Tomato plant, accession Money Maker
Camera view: vertical (180 deg); turntable rotation: 180 degrees
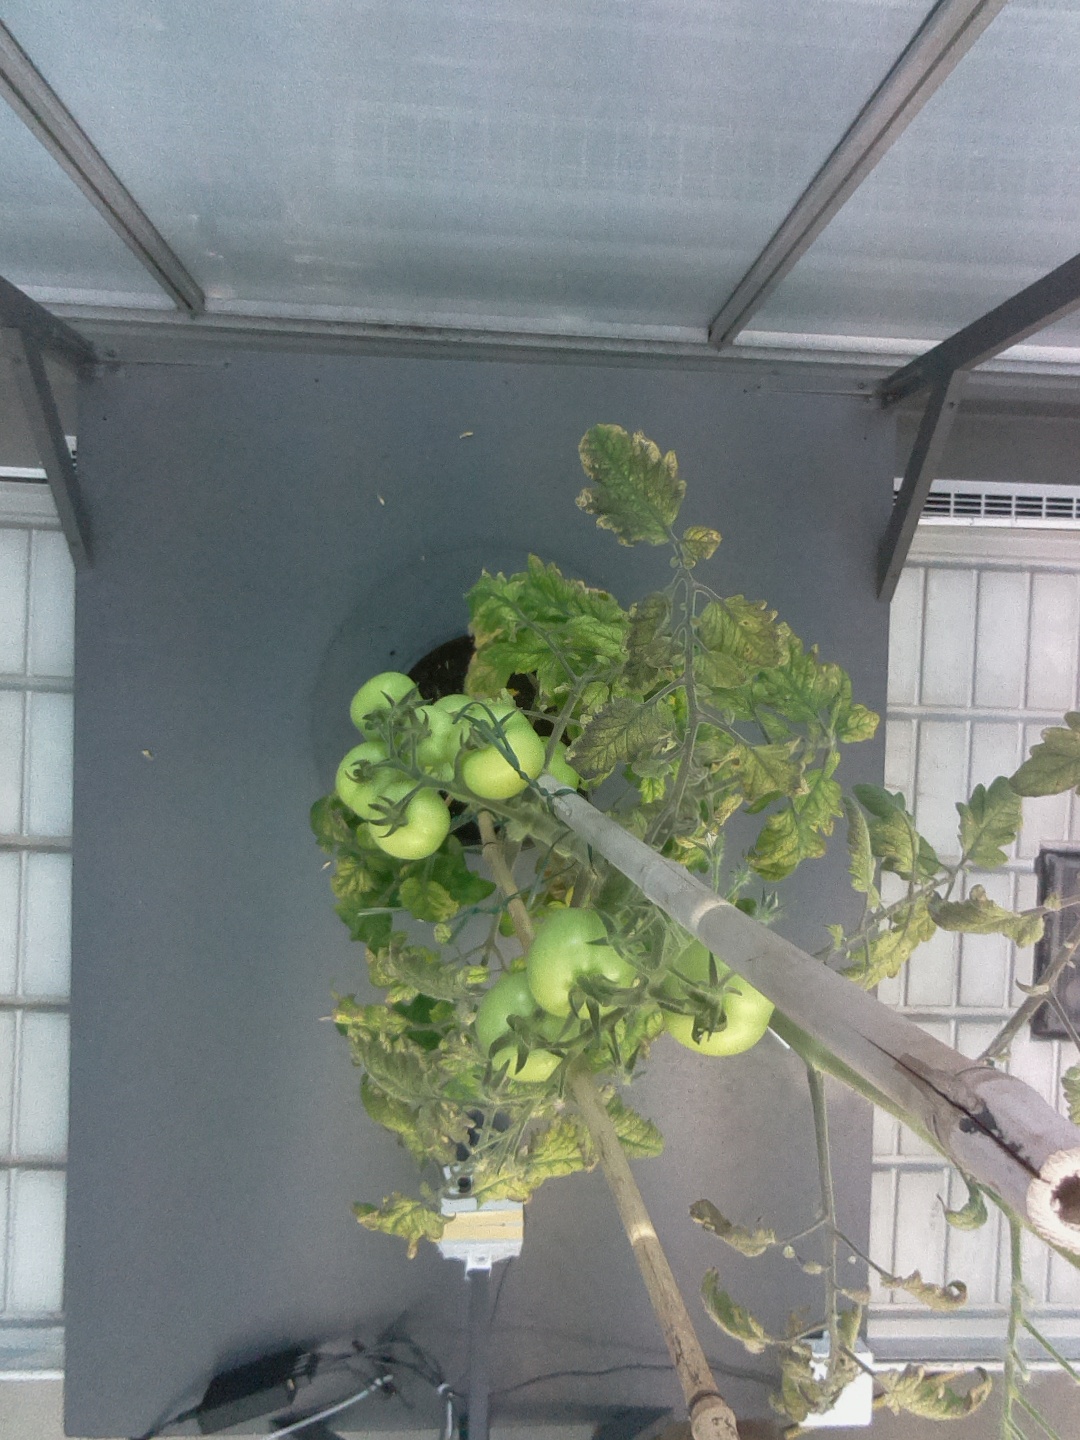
BBCH growth stage 78: 80% -90% of final fruit size